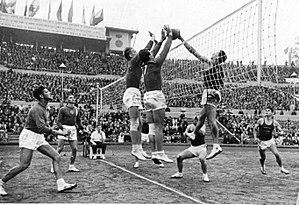
Une action du match URSS-Israël joué le 18 août 1952 lors du championnat du monde de volley-ball masculin à Moscou. Israël est à l'attaque et l'URSS au contre. Le match a vu la victoire de l'URSS 3-0 (15-2 15-4 15-1) עברית: אליפות אירופה בכדורעף במוסקבה 1952 - נבחרת ישראל משחקת (מימין לרשת) נגד אלופת אירופה - נבחרת ברית המועצות. , Original Image Name:מוסקבה-אליפות אירופה בכדורעף 1952, Notes:בתמונה קופץ לרשת - חיים בורר מבית זרע.
Le 2ᵉ championnat du monde de volley-ball masculin s'est déroulé du 17 août 1952 au 29 août 1952 à Moscou, URSS. Pour la première fois, des équipes autres qu'européennes ont participé à la compétition.